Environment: real
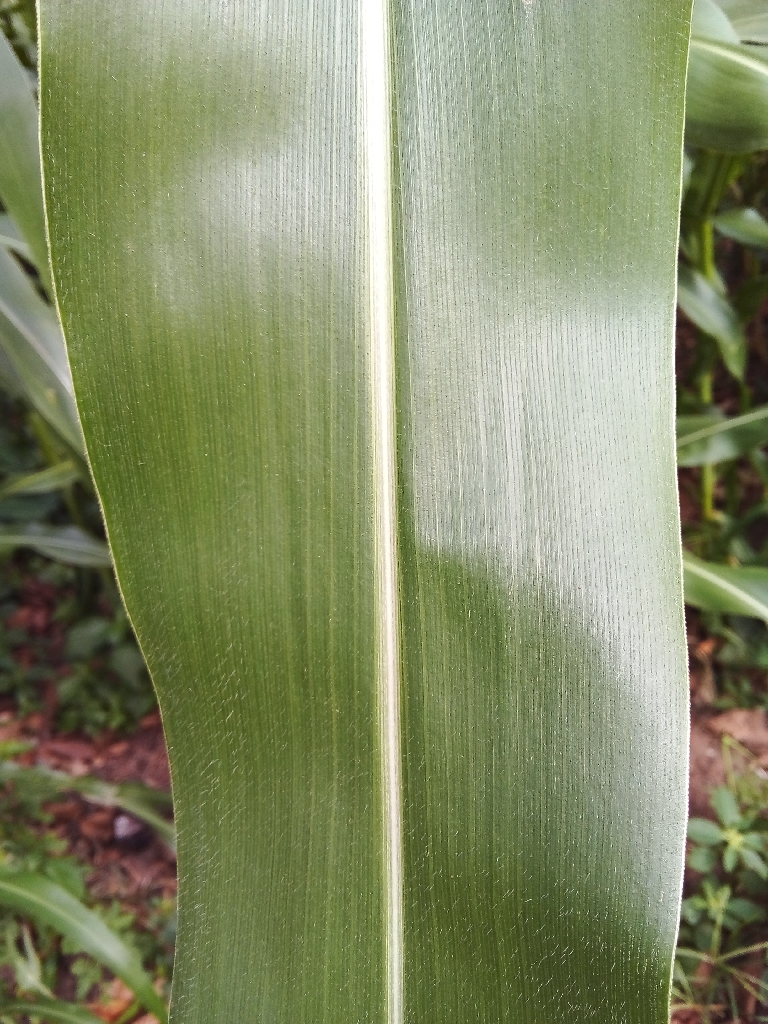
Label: healthy